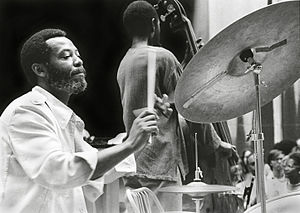
Ben Riley
Ben Riley var en amerikansk jazztrommeslager.